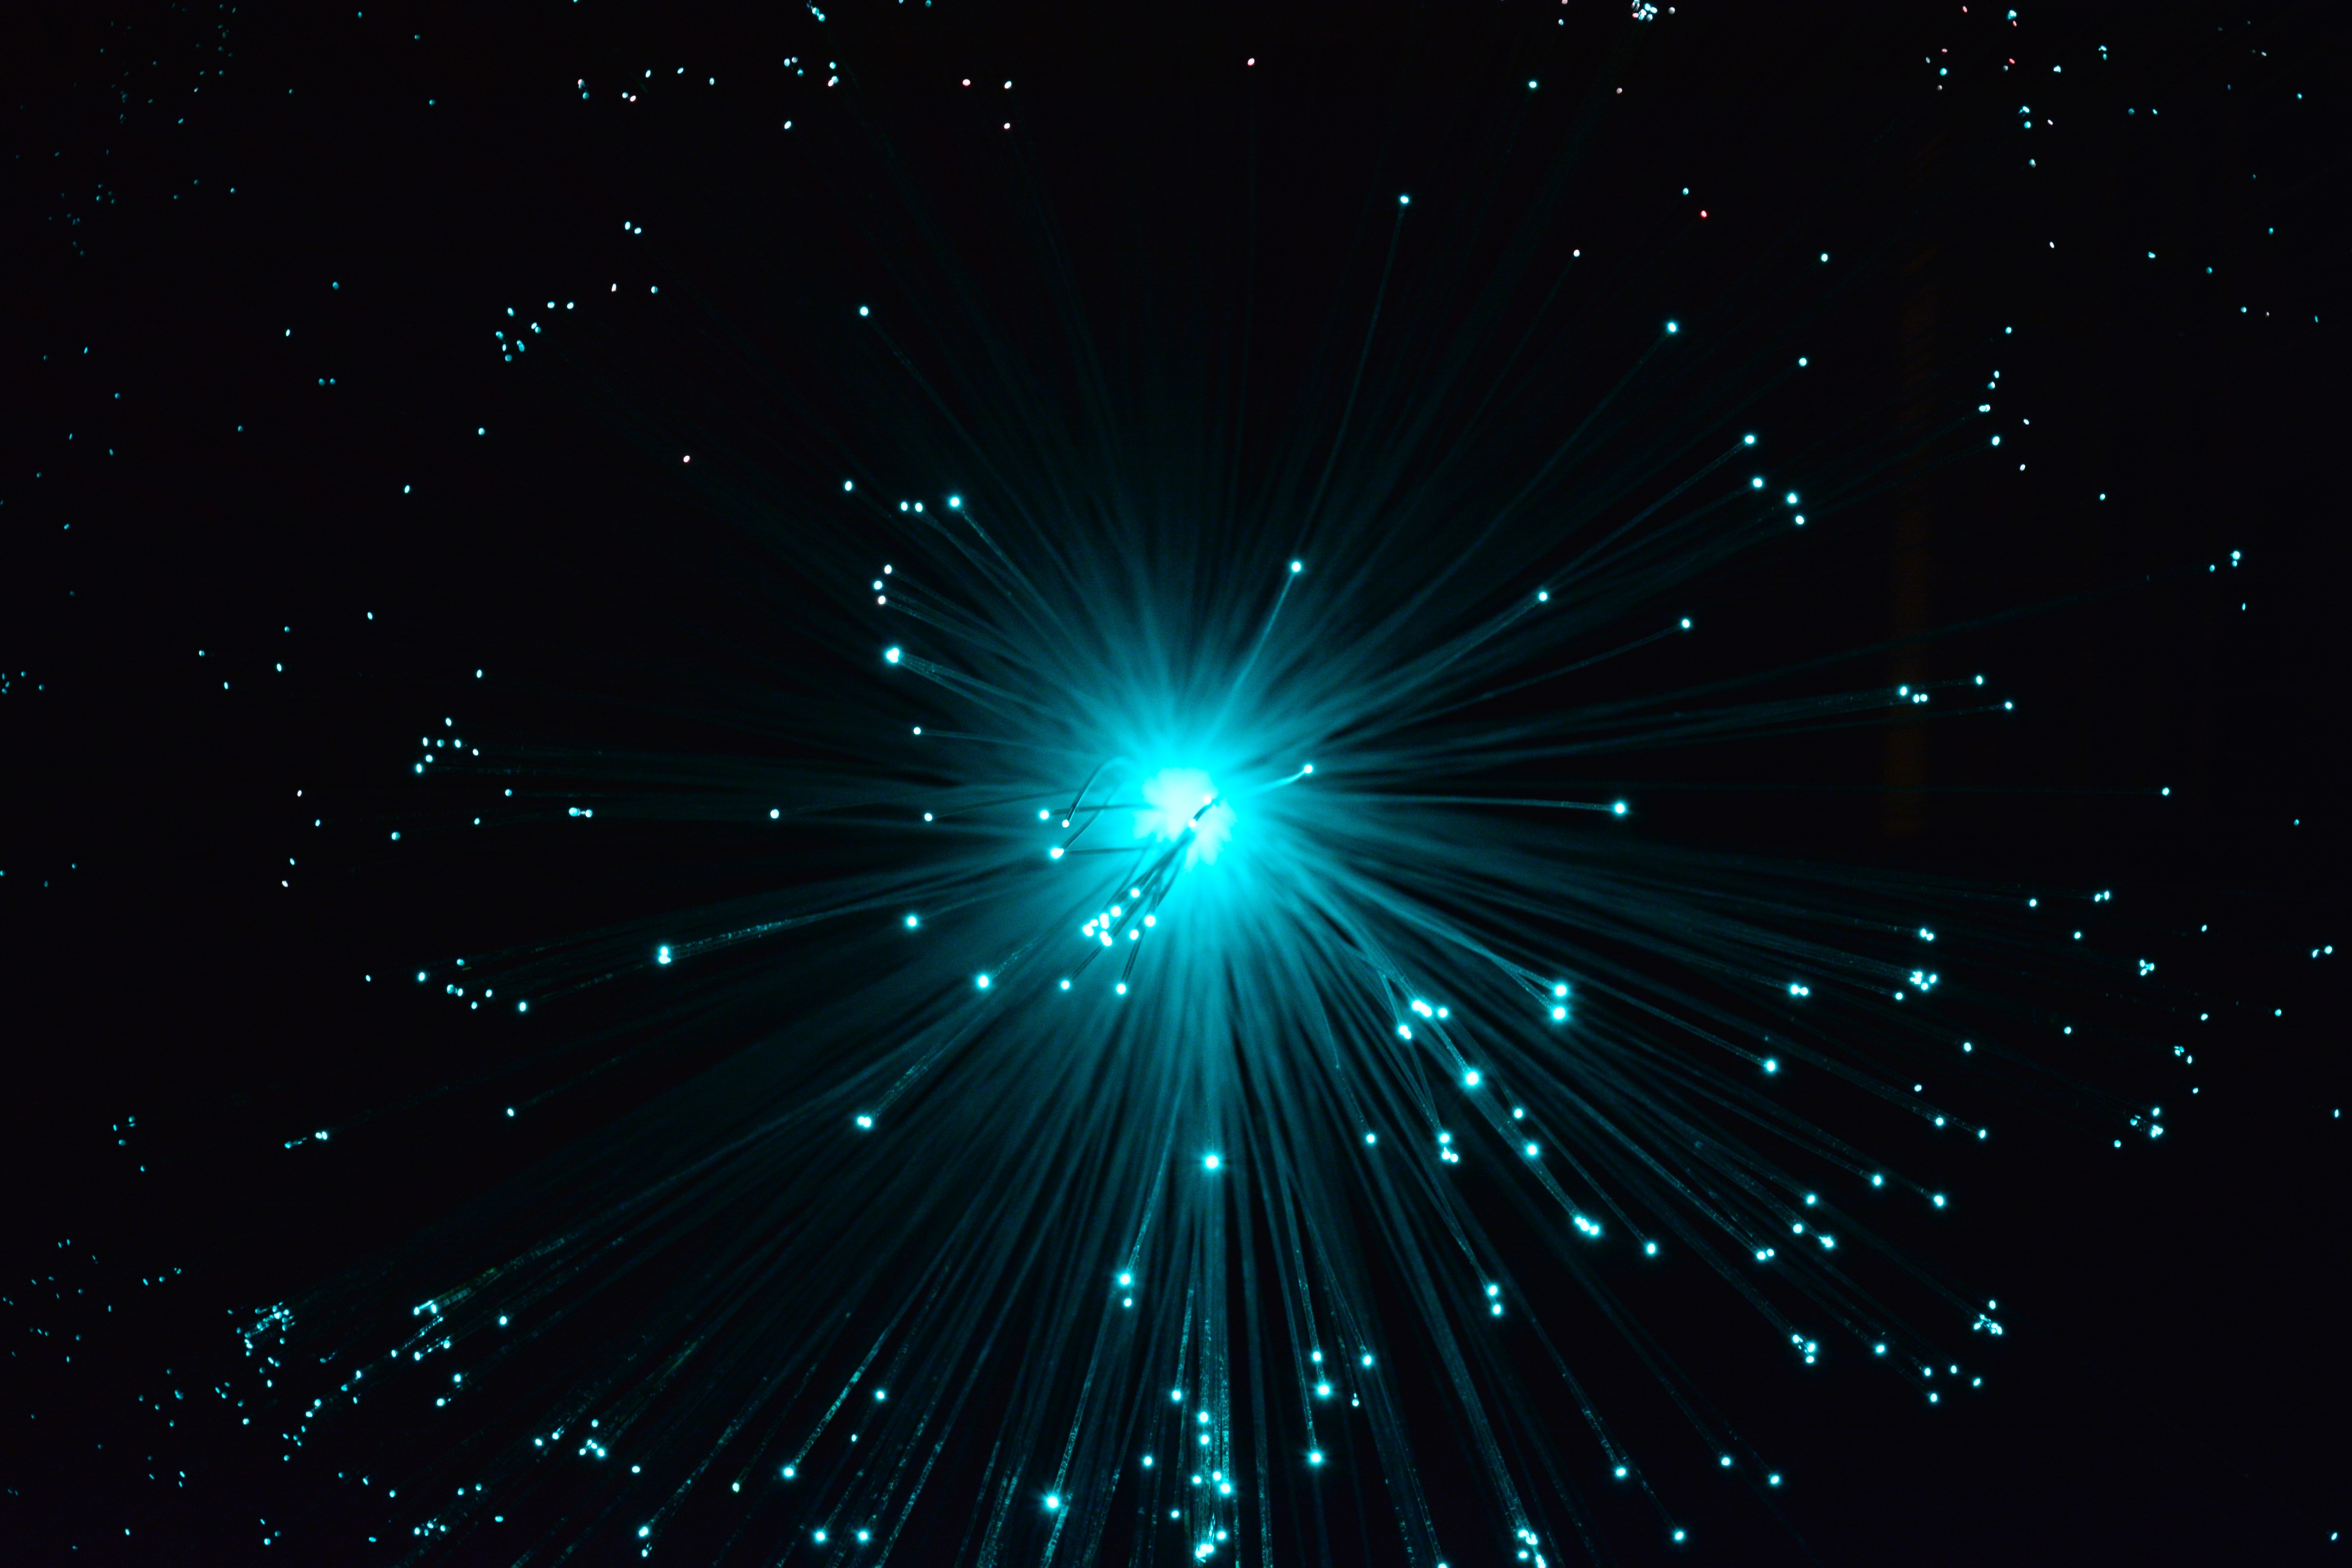
light, night, star, space, circle, outer space, astronomy, led, astronomical object, points of light, light pipe, glass fibres